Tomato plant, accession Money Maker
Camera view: vertical (180 deg); turntable rotation: 30 degrees
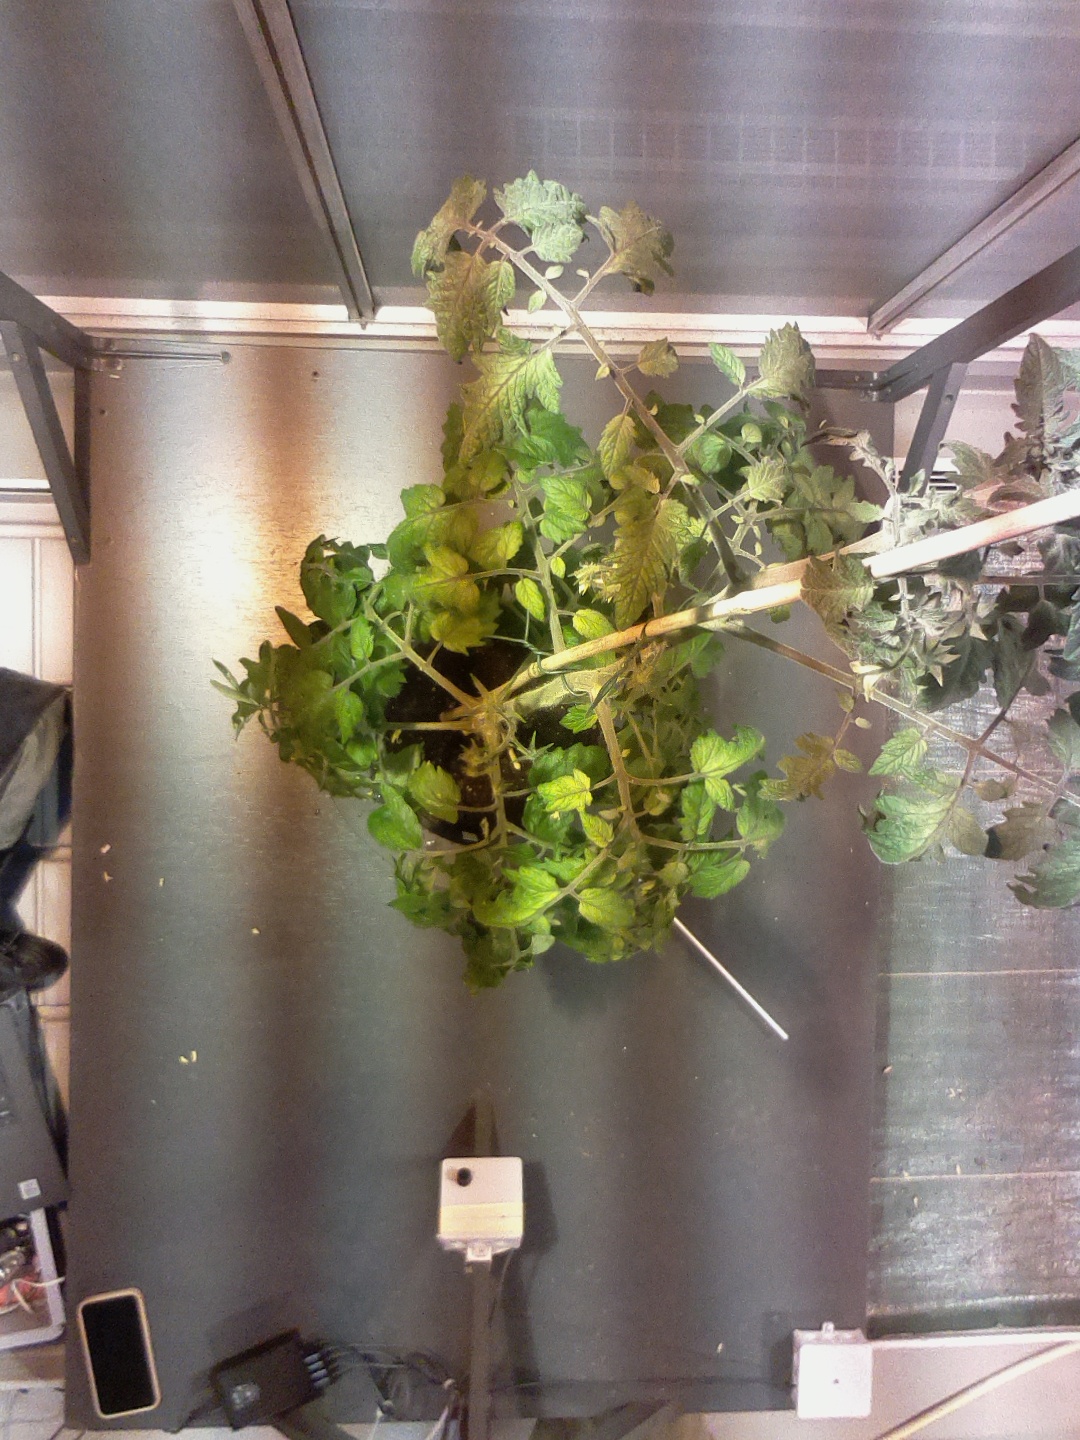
BBCH growth stage 71: 10%-20% of final fruit size